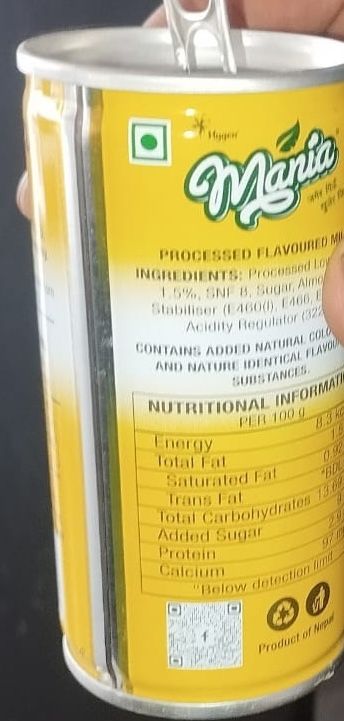
Label: metal